Demidov, Smolensk Oblast

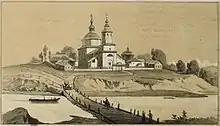
Porechye in 1858

In the course of the administrative reform carried out in 1708 by Peter the Great, the area was included into Smolensk Governorate and remained there until 1929, with the exception of the brief periods between 1713 and 1726, when it belonged to Riga Governorate, and between 1775 and 1796, when Smolensk Governorate was transformed into Smolensk Viceroyalty. In 1776, Porechye was granted a town status, and Porechsky Uyezd with the center in Porechye was established. On 19 November 1918, Porechye was renamed Demidov, to commemorate the bolshevik Yakov Demidov, who was the chairman of the Uyezd Communist Party Committee and was killed during the Russian Civil War. Porechsky Uyezd was renamed Demidovsky Uyezd. In 1927, Demidovsky Uyezd was abolished.